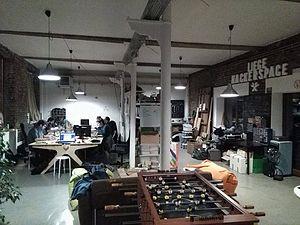
HackerspaceLGHS
Un hackerspace ou Hacker house est un tiers-lieu où des gens avec un intérêt commun peuvent se rencontrer et collaborer. Les Hackerspaces peuvent être vus comme des laboratoires communautaires ouverts où des gens peuvent partager ressources et savoir.